Independence of Brazil

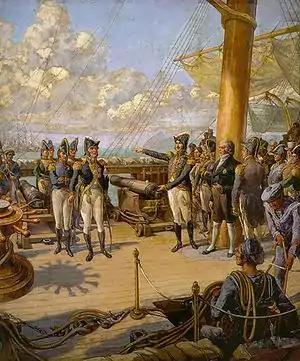
Prince Pedro (right) orders Portuguese officer Jorge de Avilez (left) to return to Portugal after his failed rebellion, 8 February 1822. José Bonifácio (in civilian clothes) can be seen next to the prince regent.

In 1820 the Constitutionalist Revolution erupted in Portugal. The movement initiated by the liberal constitutionalists resulted in the meeting of the "Cortes" (or Constituent Assembly), that would have to create the kingdom's first constitution. The "Cortes" at the same time demanded the return of King Dom John VI, who had been living in Brazil since 1808, who elevated Brazil to a kingdom as part of the United Kingdom of Portugal, Brazil and the Algarves in 1815 and who nominated his son and heir prince Dom Pedro as regent, to govern Brazil in his place on 7 March 1821. The king left for Europe on 26 April, while Dom Pedro remained in Brazil governing it with the aid of the ministers of the Kingdom (Interior) and Foreign Affairs, of War, of Navy and of Finance.